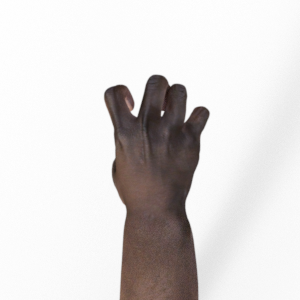
Label: rock